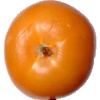
Label: Tomato Yellow 1